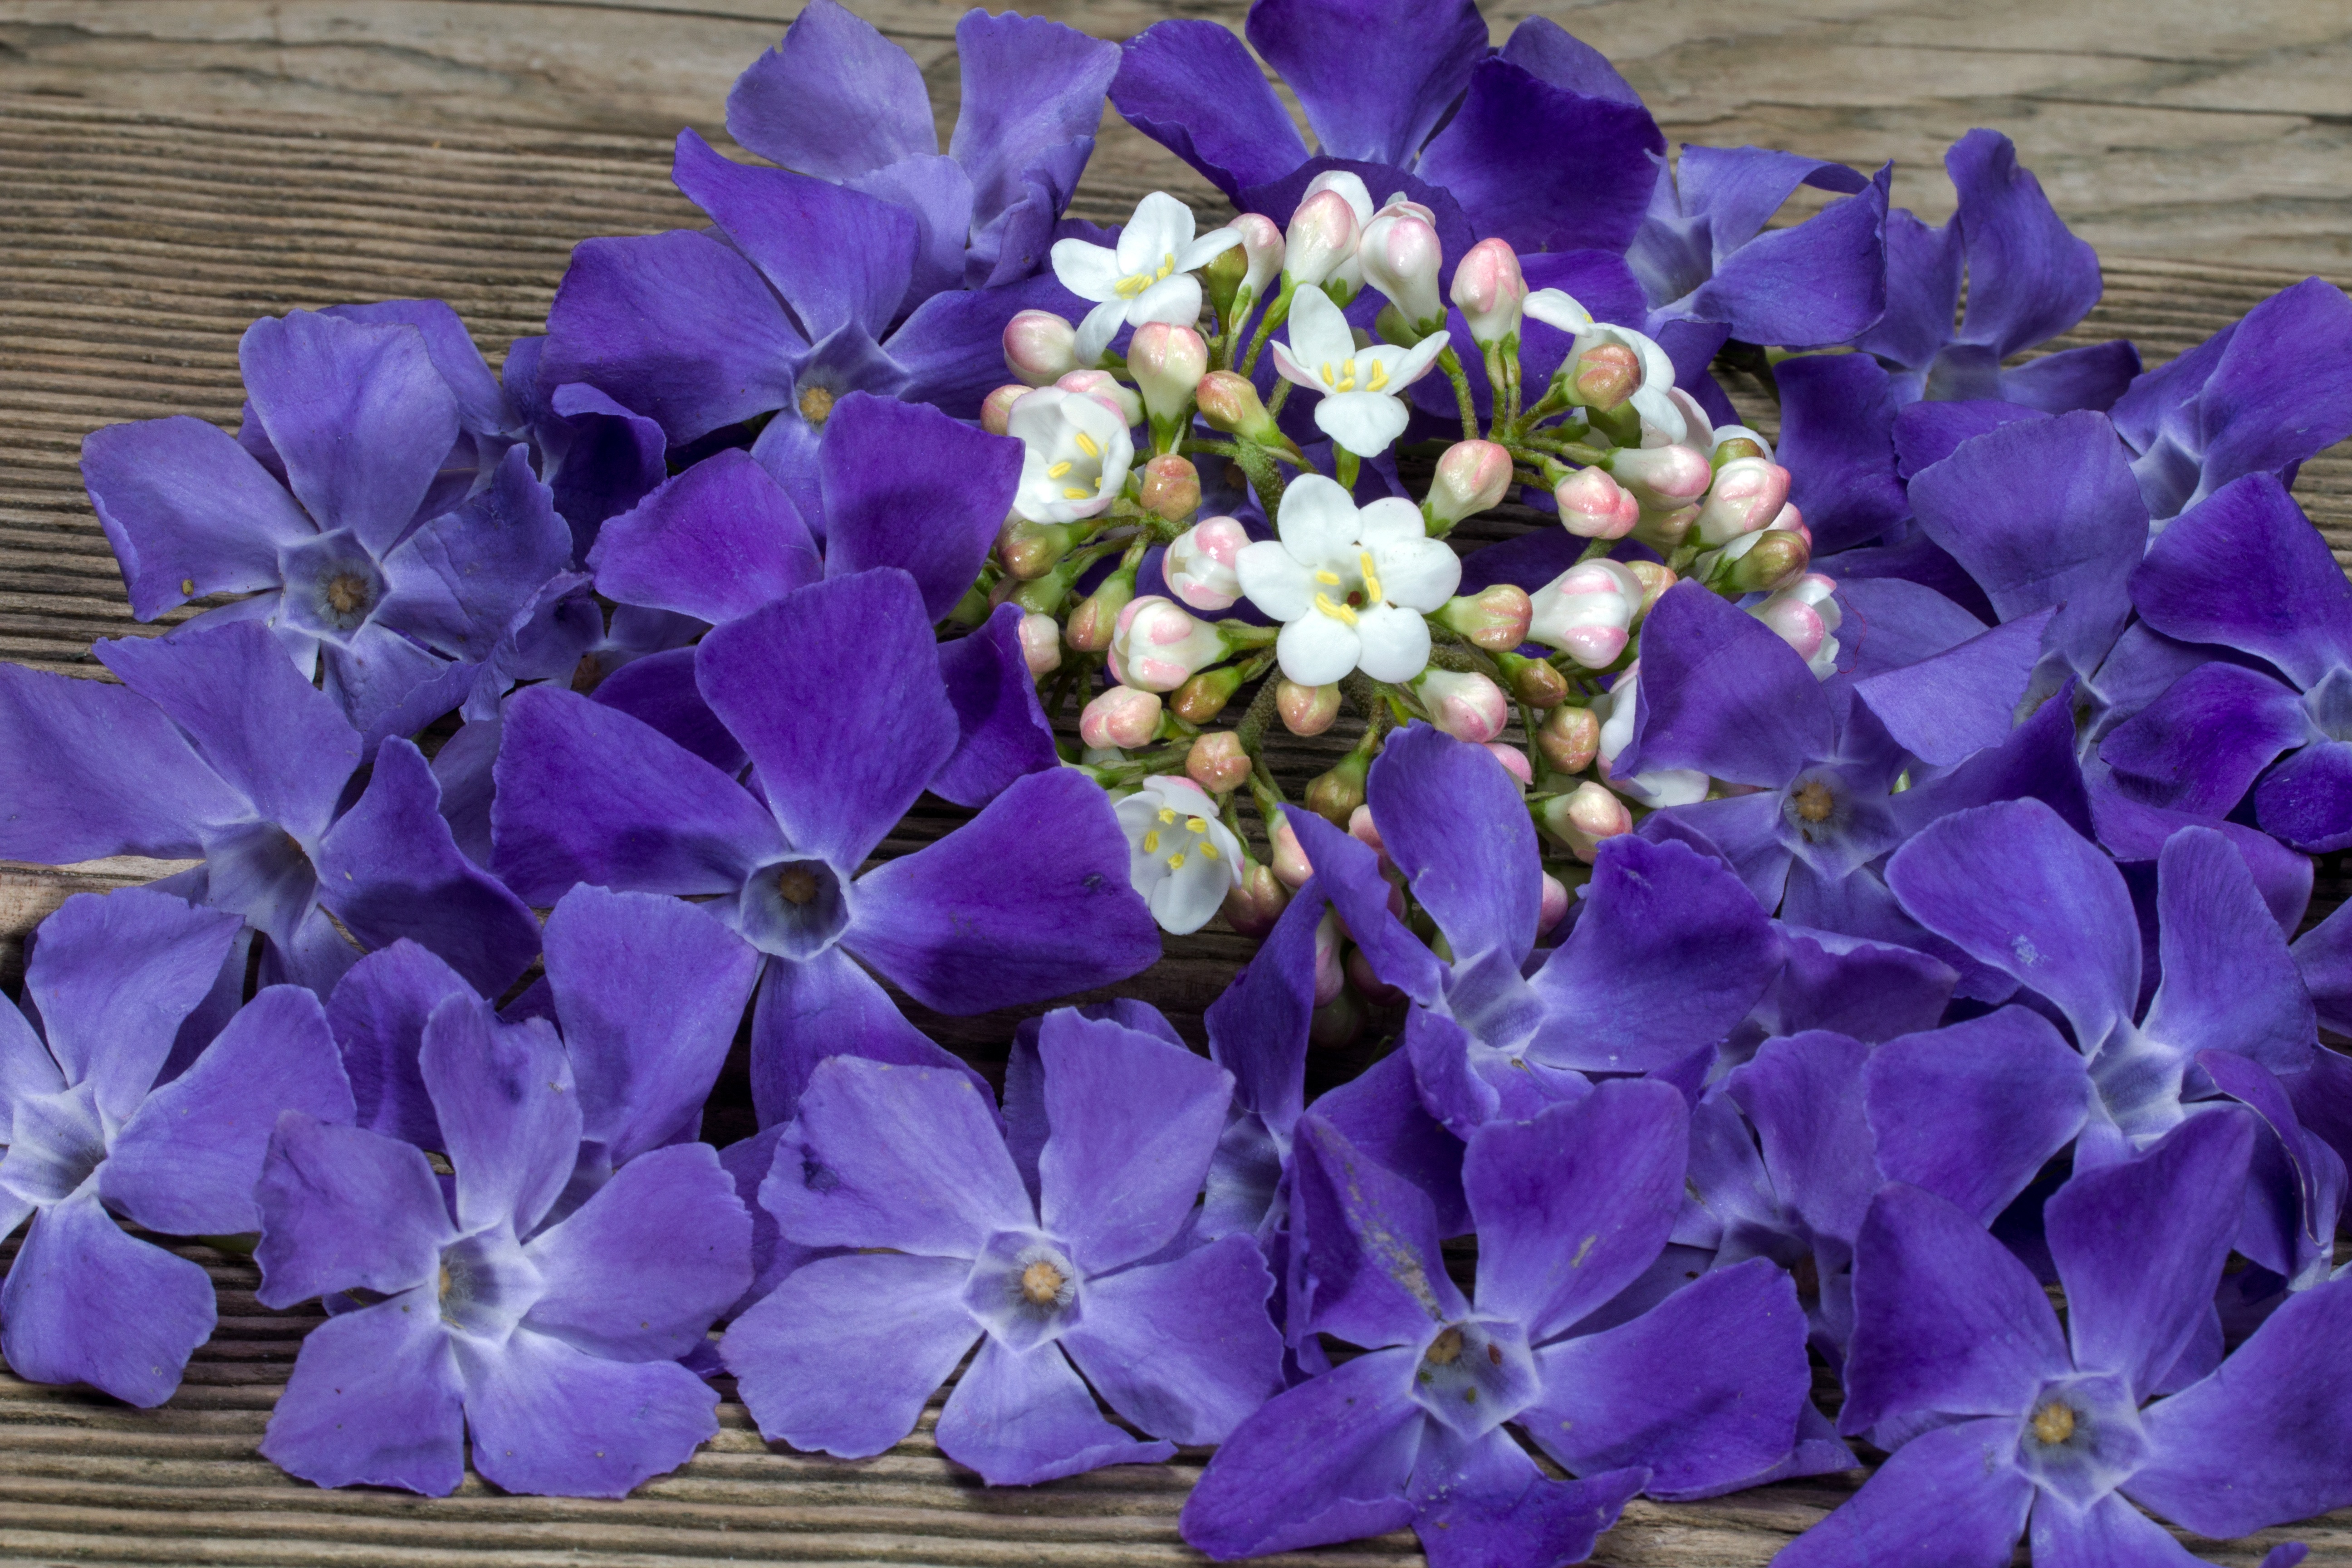
plant, wood, flower, purple, petal, flora, still life, hydrangea, flowers, violet, flowering plant, flower bouquet, hydrangeaceae, bellflower family, annual plant, land plant, violet family